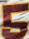
Number: 5